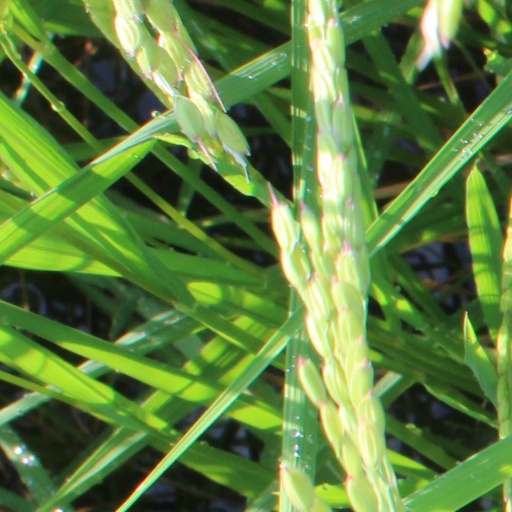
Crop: rice